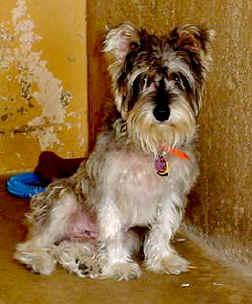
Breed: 220-n000053-standard_schnauzer